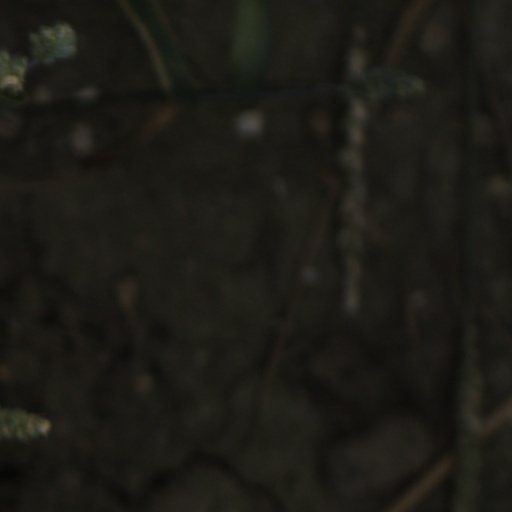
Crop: wheat